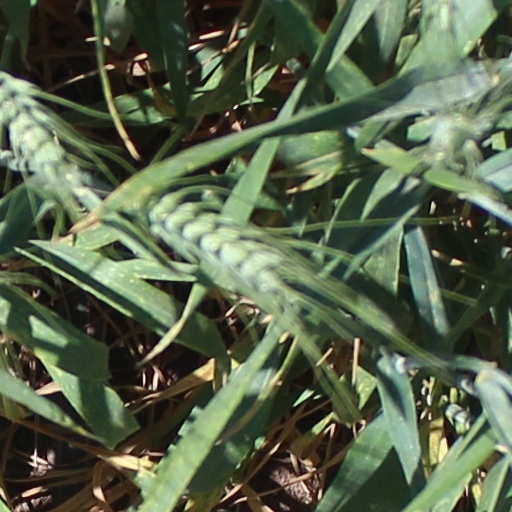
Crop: wheat